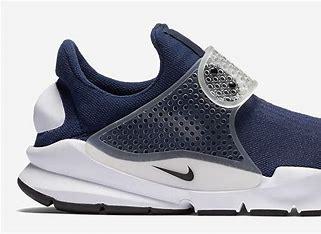
Brand: Nike
Model: Sock Dart